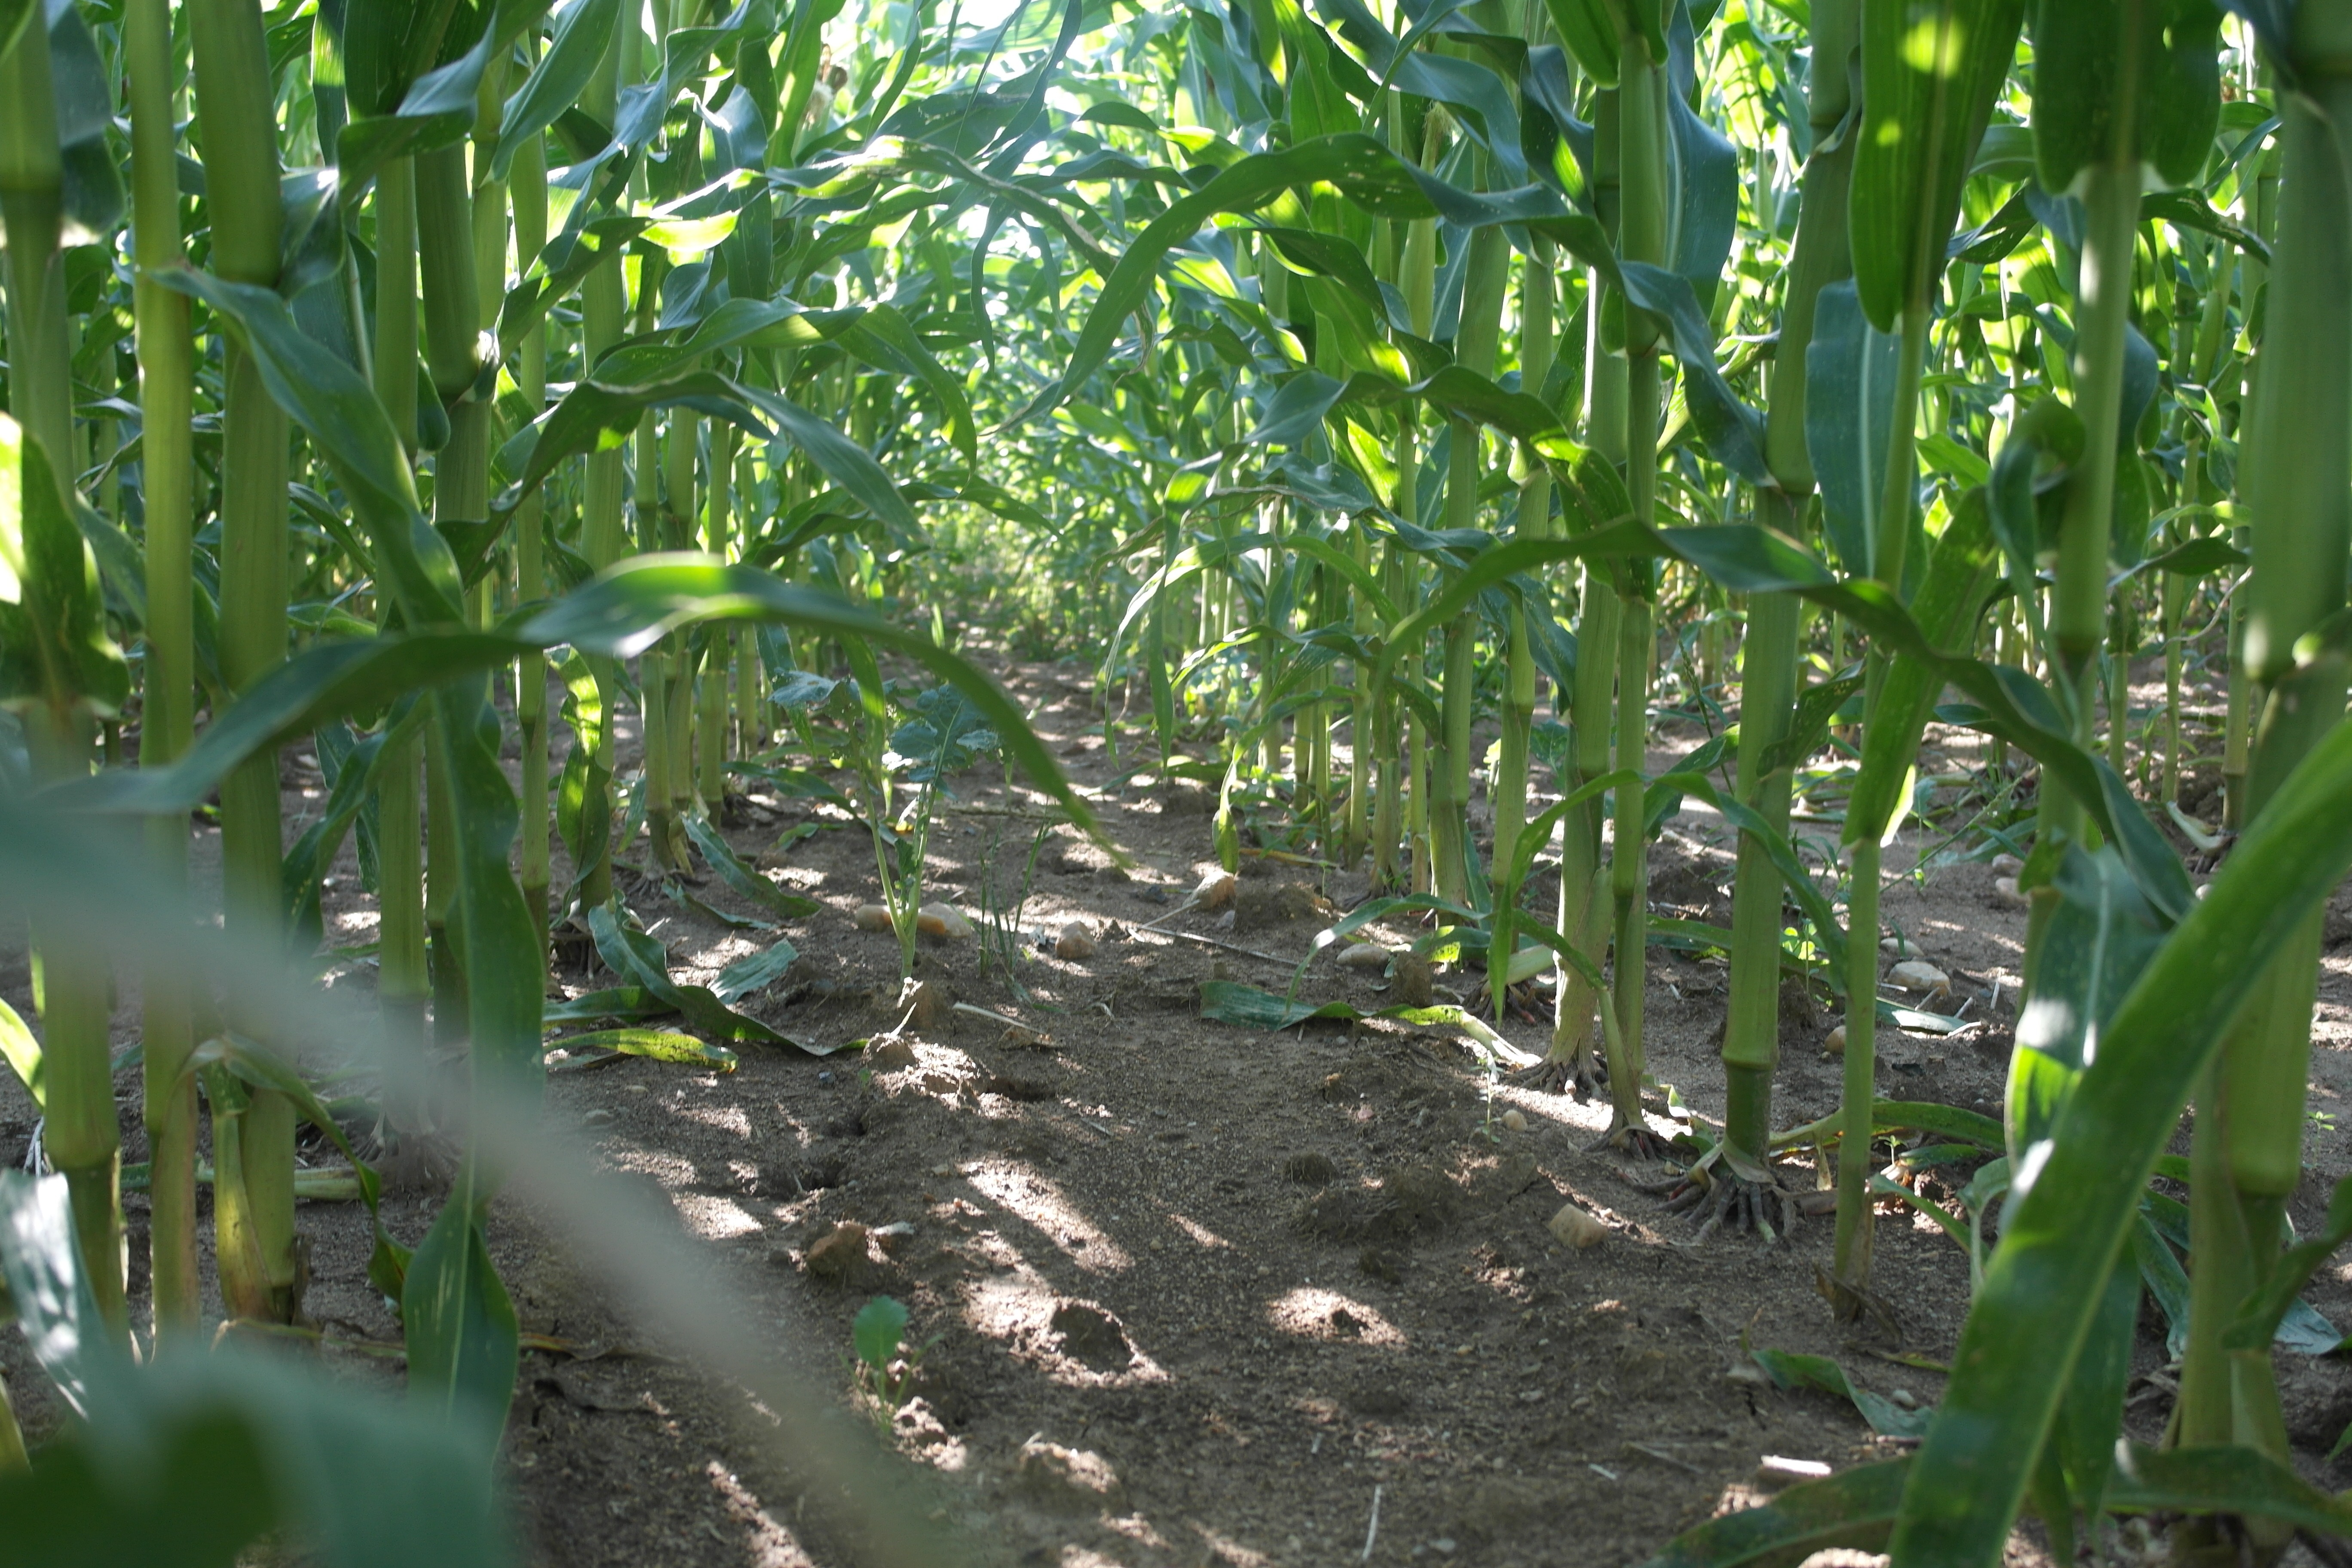
path, plant, field, grain, flower, food, green, jungle, produce, crop, corn, soil, botany, agriculture, vegetation, rainforest, plantation, habitat, maize, natural environment, grass family, plant stem, arecales